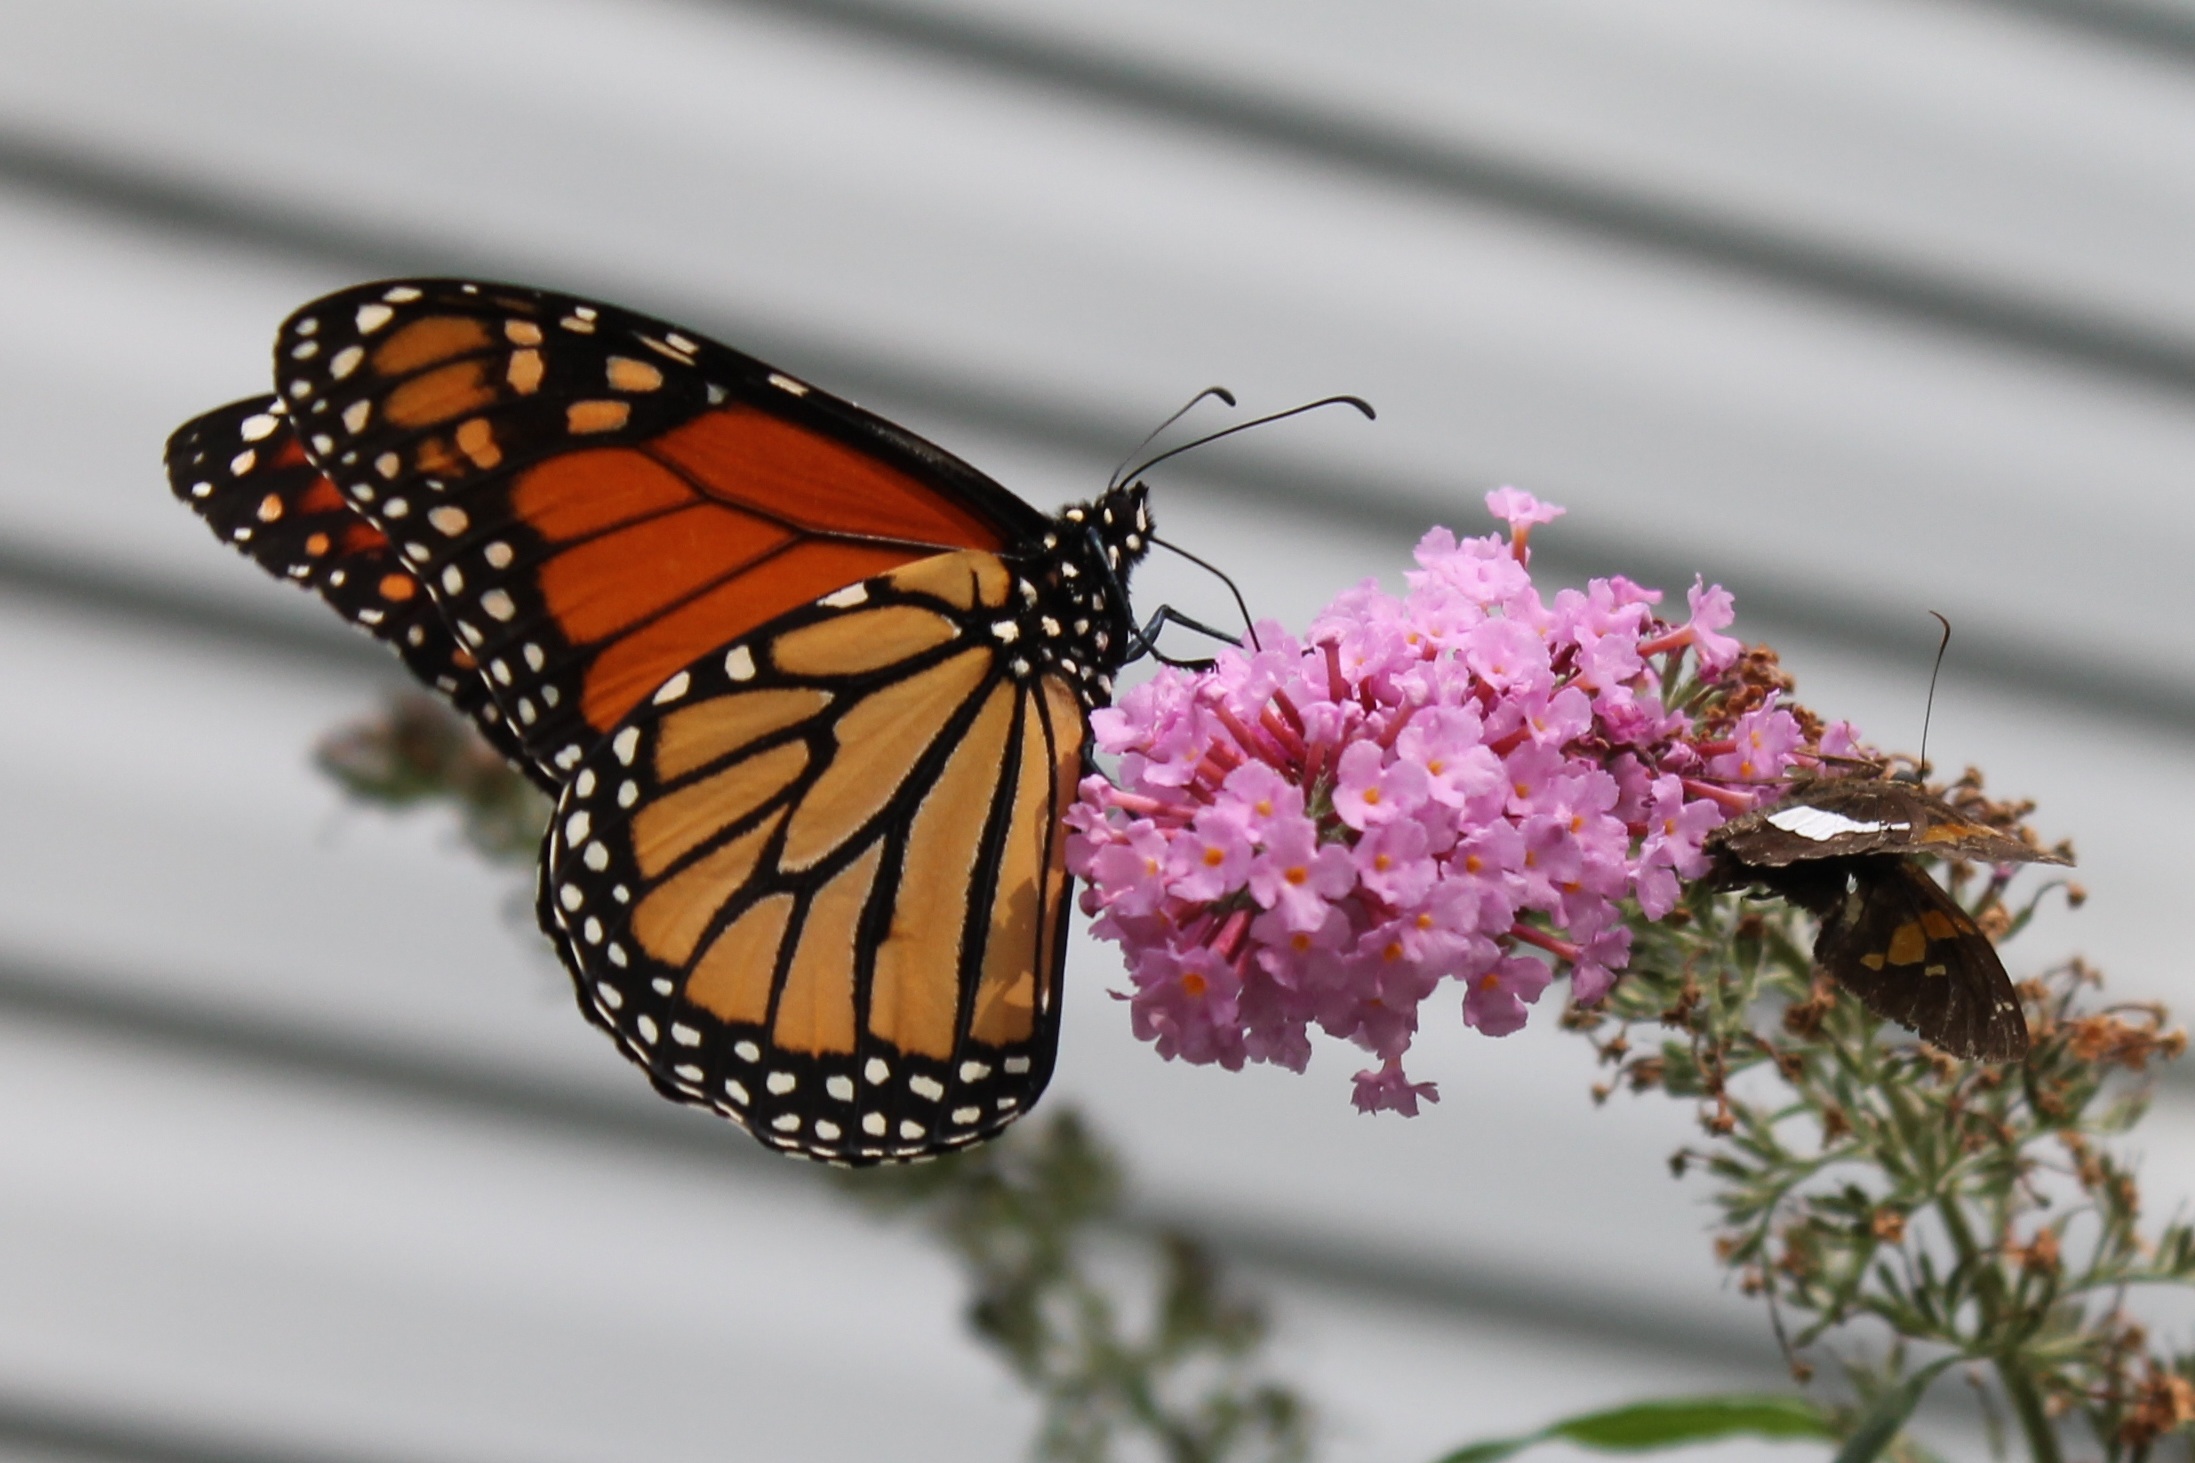
wing, flower, insect, butterfly, fauna, invertebrate, close up, monarch butterfly, macro photography, arthropod, pollinator, moths and butterflies